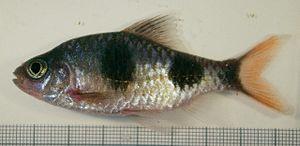
Dawkinsia est un genre de poissons téléostéens de la famille des Cyprinidae et de l'ordre des Cypriniformes.